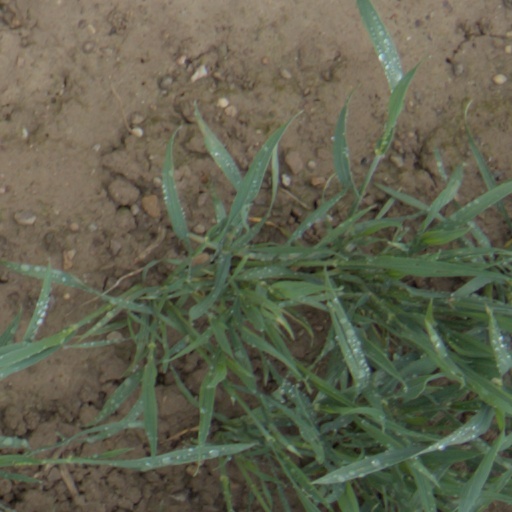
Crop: wheat